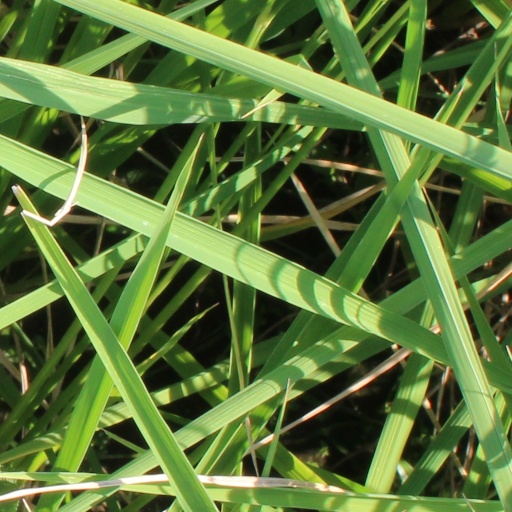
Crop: rice